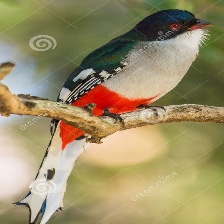
Species: CUBAN TROGON
Scientific name: PRIOTELUS TEMNURUS